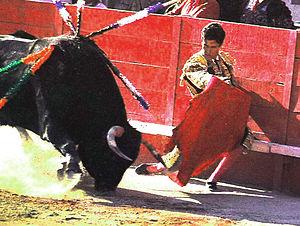
Dans le monde de la tauromachie, la passe à l'estribo est une passe de muleta, avec laquelle le matador entame le plus souvent sa faena de muleta en citant le taureau, assis sur le marchepied haut d'environ quarante centimètres, qui permet de sauter dans le callejón. Elle s'effectue soit de la main droite, soit de la main gauche.